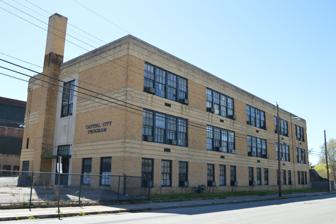
Building: Baker Public School (Richmond, Virginia)
Country: United States of America
Year built: 1913
United States historic place Baker Public School U.S. National Register of Historic Places Show map of Virginia Show map of the United States Location 100 W. Baker St., Richmond, Virginia Coordinates 37°33′07″N 77°26′18″W / 37.55194°N 77.43833°W / 37.55194; -77.43833 Area 1.7 acres (0.69 ha) Built 1913; 1939 Architectural style Colonial Revival; Art Deco NRHP reference No. 16000537 Added to NRHP August 15, 2016 The Baker Public School is a pair of historic school buildings at 100 West Baker Street in Richmond, Virginia .  It consists of a small Colonial Revival brick building constructed in 1913 as an annex to an older (now demolished) building, and a larger 1939 Art Deco building built out of limestone and brick.  The latter is in an arrow shape, with its main entrance set at an angle facing the corner West Charity and St. Paul Streets.  The school served the African-American neighborhood of Jackson Ward (from which it is now separated by a highway) until 1979. The school was listed on the National Register of Historic Places in 2016. See also National Register of Historic Places listings in Richmond, Virginia References